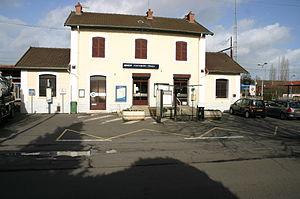
Saint-Fargeau-Ponthierry est une commune française située dans le département de Seine-et-Marne en région Île-de-France.
La gare de Ponthierry - Pringy est une gare ferroviaire française de la ligne de Corbeil-Essonnes à Montereau, située dans la commune de Saint-Fargeau-Ponthierry, dans le département de Seine-et-Marne en région Île-de-France.
La ligne D du RER d'Île-de-France, plus souvent simplement nommée RER D, est une ligne du réseau express régional d'Île-de-France qui dessert une grande partie de la région Île-de-France selon un axe nord-sud. Elle relie Orry-la-Ville et Creil au nord à Melun, Corbeil-Essonnes et Malesherbes au sud, en passant par le cœur de Paris.